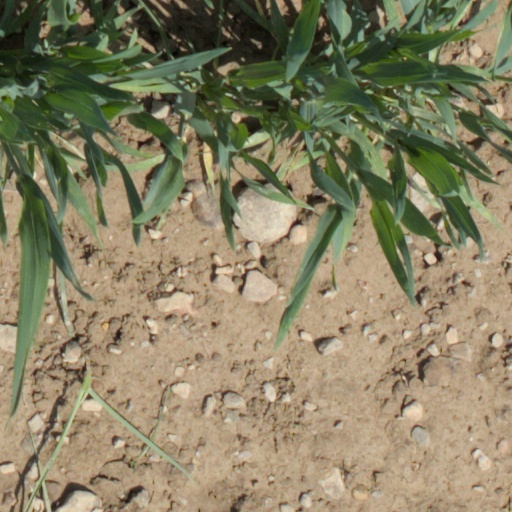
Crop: wheat